Thomas Wenski

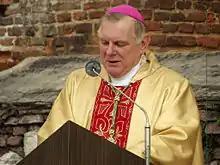

Thomas Gerard Wenski (born October 18, 1950) is an American prelate of the Roman Catholic Church. He was appointed archbishop of the Archdiocese of Miami by Pope Benedict XVI on April 20, 2010, and was installed on June 1, 2010. He previously served as bishop of the Diocese of Orlando (2004–2010), coadjutor bishop of Orlando (2003–2004), and auxiliary bishop of Miami (1997–2003).